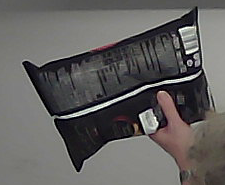
Product: lays_chill